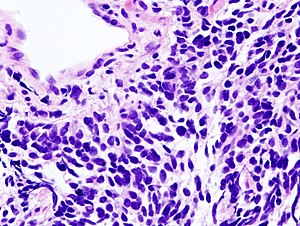
Lungekræft / Typer af lungekræft
Celler fra en småcellet lungekræft set ved mikroskopi.
Lungekræft er en type kræft, der er udgået fra væv i lungerne. Det er en af de hyppigste former for kræft både på verdensplan og i Danmark. Årligt rammes ca. 4.280 danskere af lungekræft. Forekomsten er stigende for kvinder, men faldende for mænd, men der er dog fortsat lidt flere mænd end kvinder, der får lungekræft. Den vigtigste årsag til lungekræft er tobaksrygning, og op mod 90 procent af alle personer, der får lungekræft, har været eller er stadig rygere. Andre udløsende årsager kan være asbest, luftforurening, radon og røntgenbestråling.